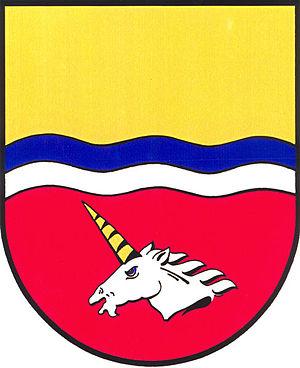
Jeníkov est une commune du district de Teplice, dans la région d'Ústí nad Labem, en Tchéquie. Sa population s'élevait à 836 habitants en 2018.